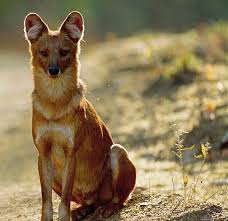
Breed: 209-n000043-dhole